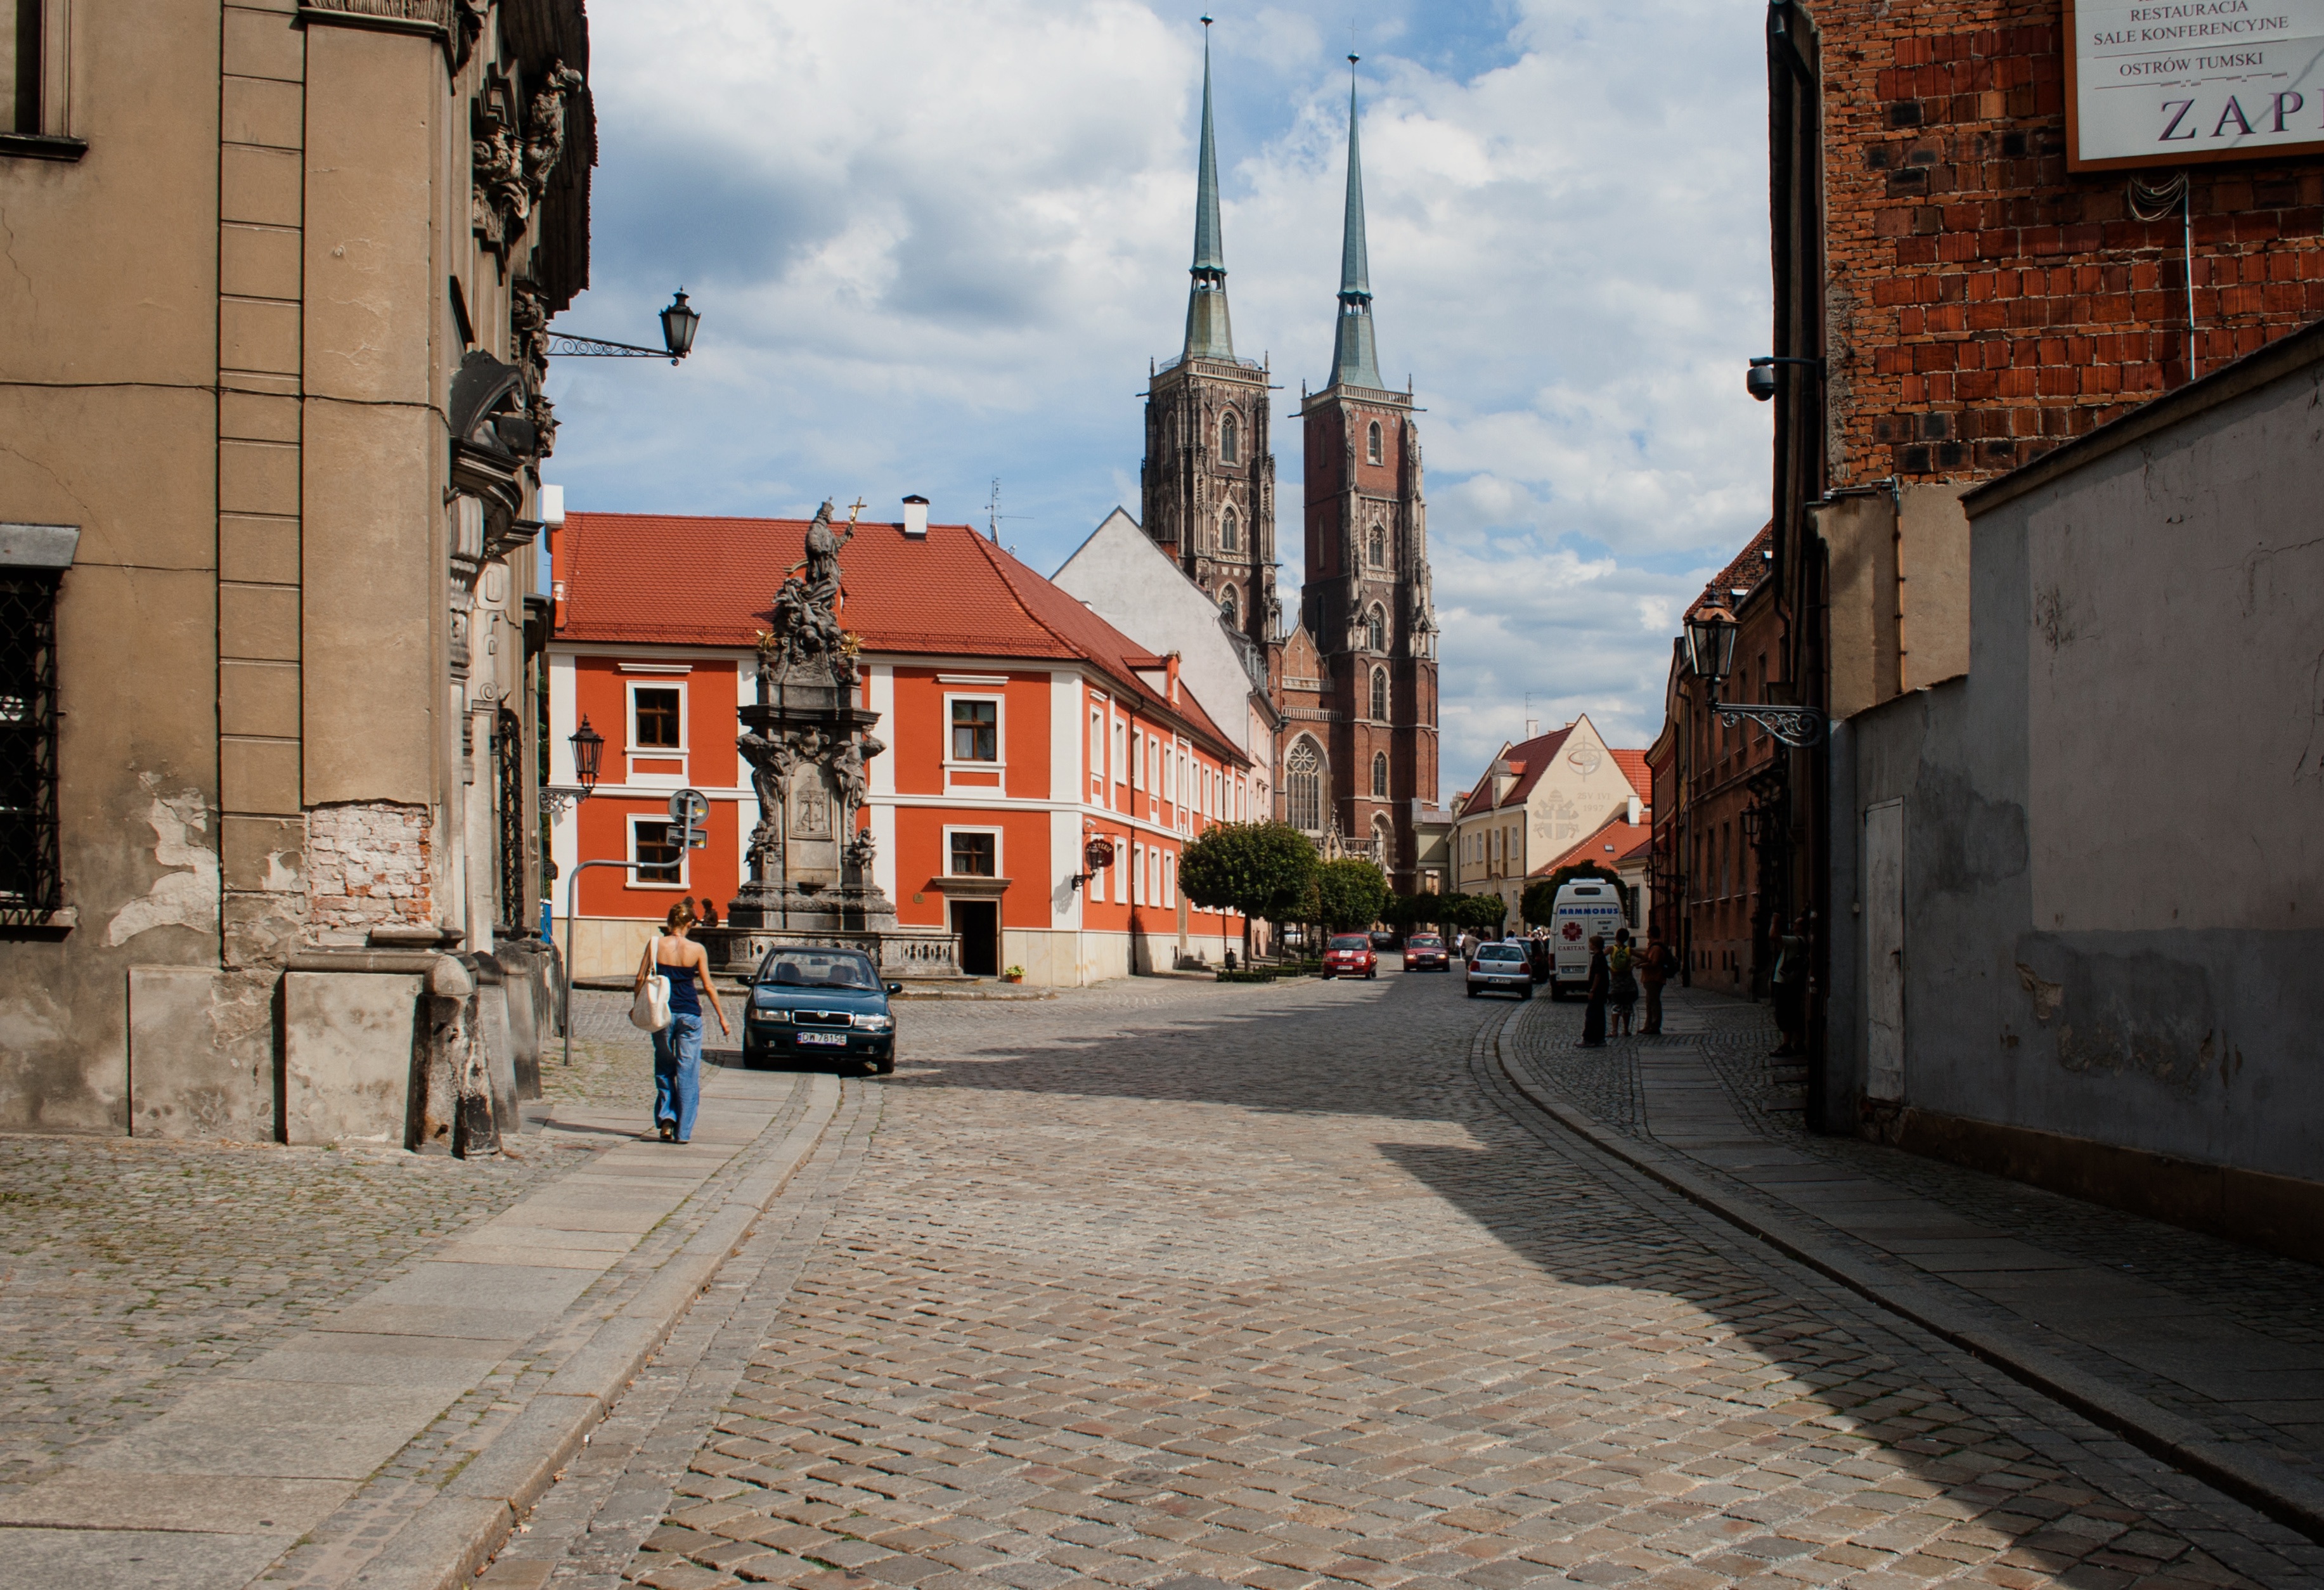
architecture, road, street, town, alley, city, cityscape, downtown, travel, village, transport, facade, church, lane, infrastructure, poland, historically, neighbourhood, wroclaw, wroc aw, urban area, ancient history, residential area, human settlement, sand island